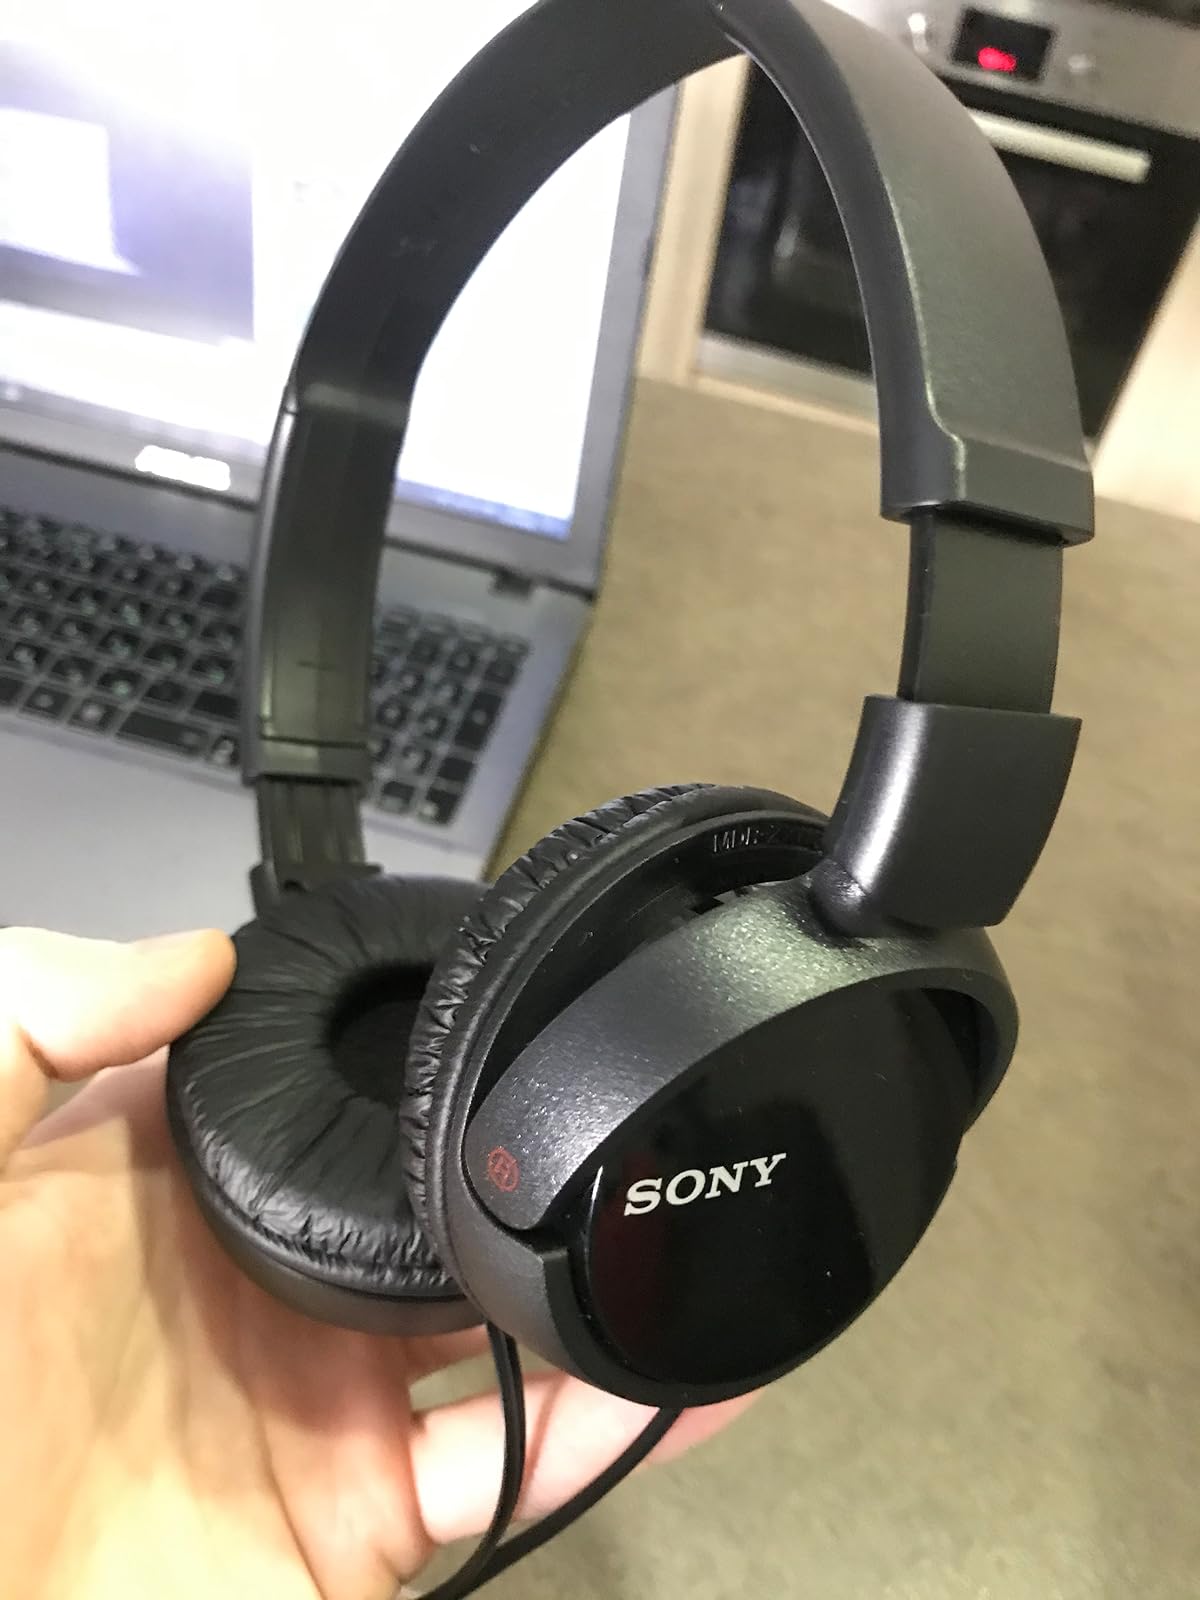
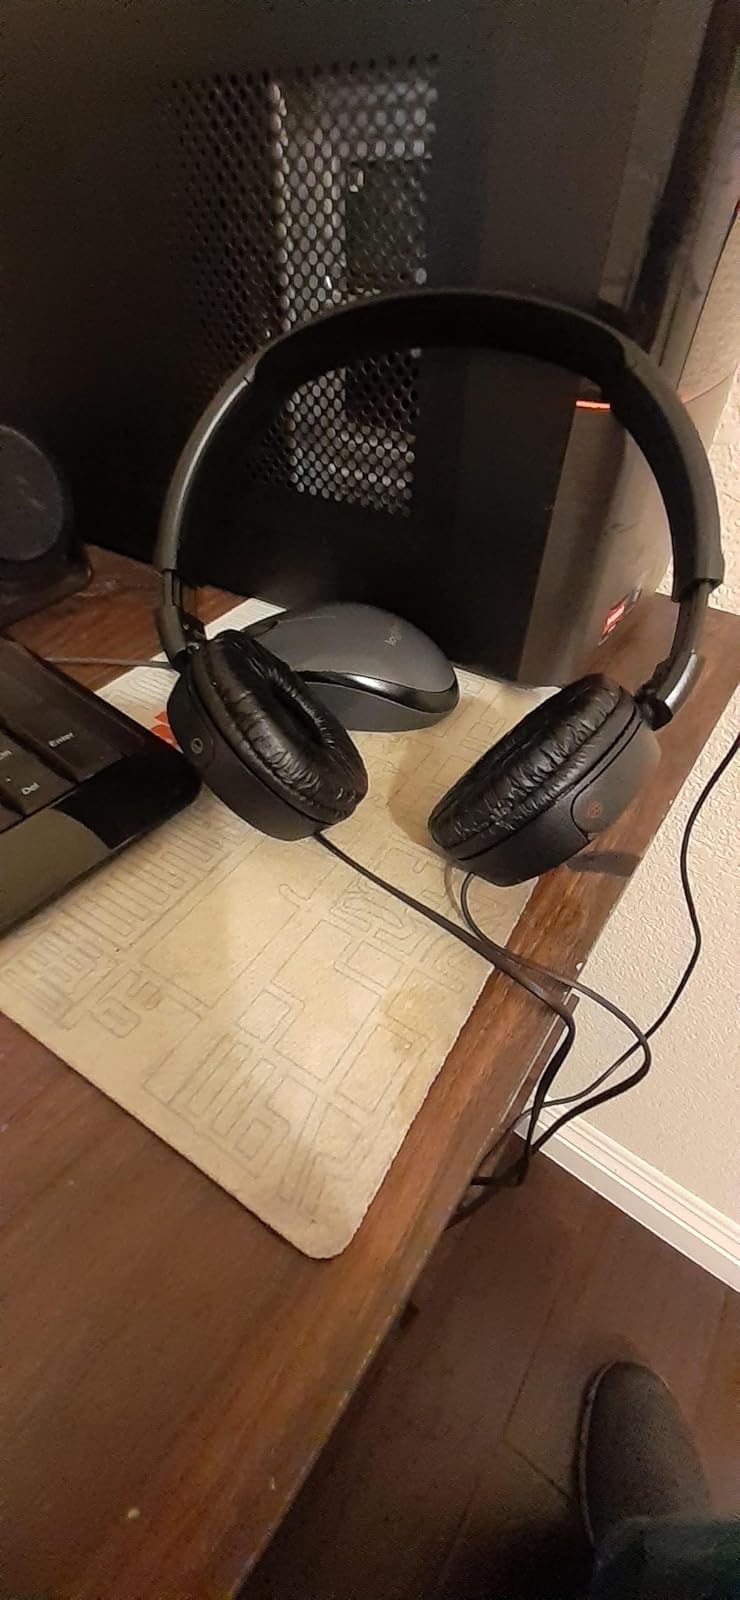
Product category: headphones
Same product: yes